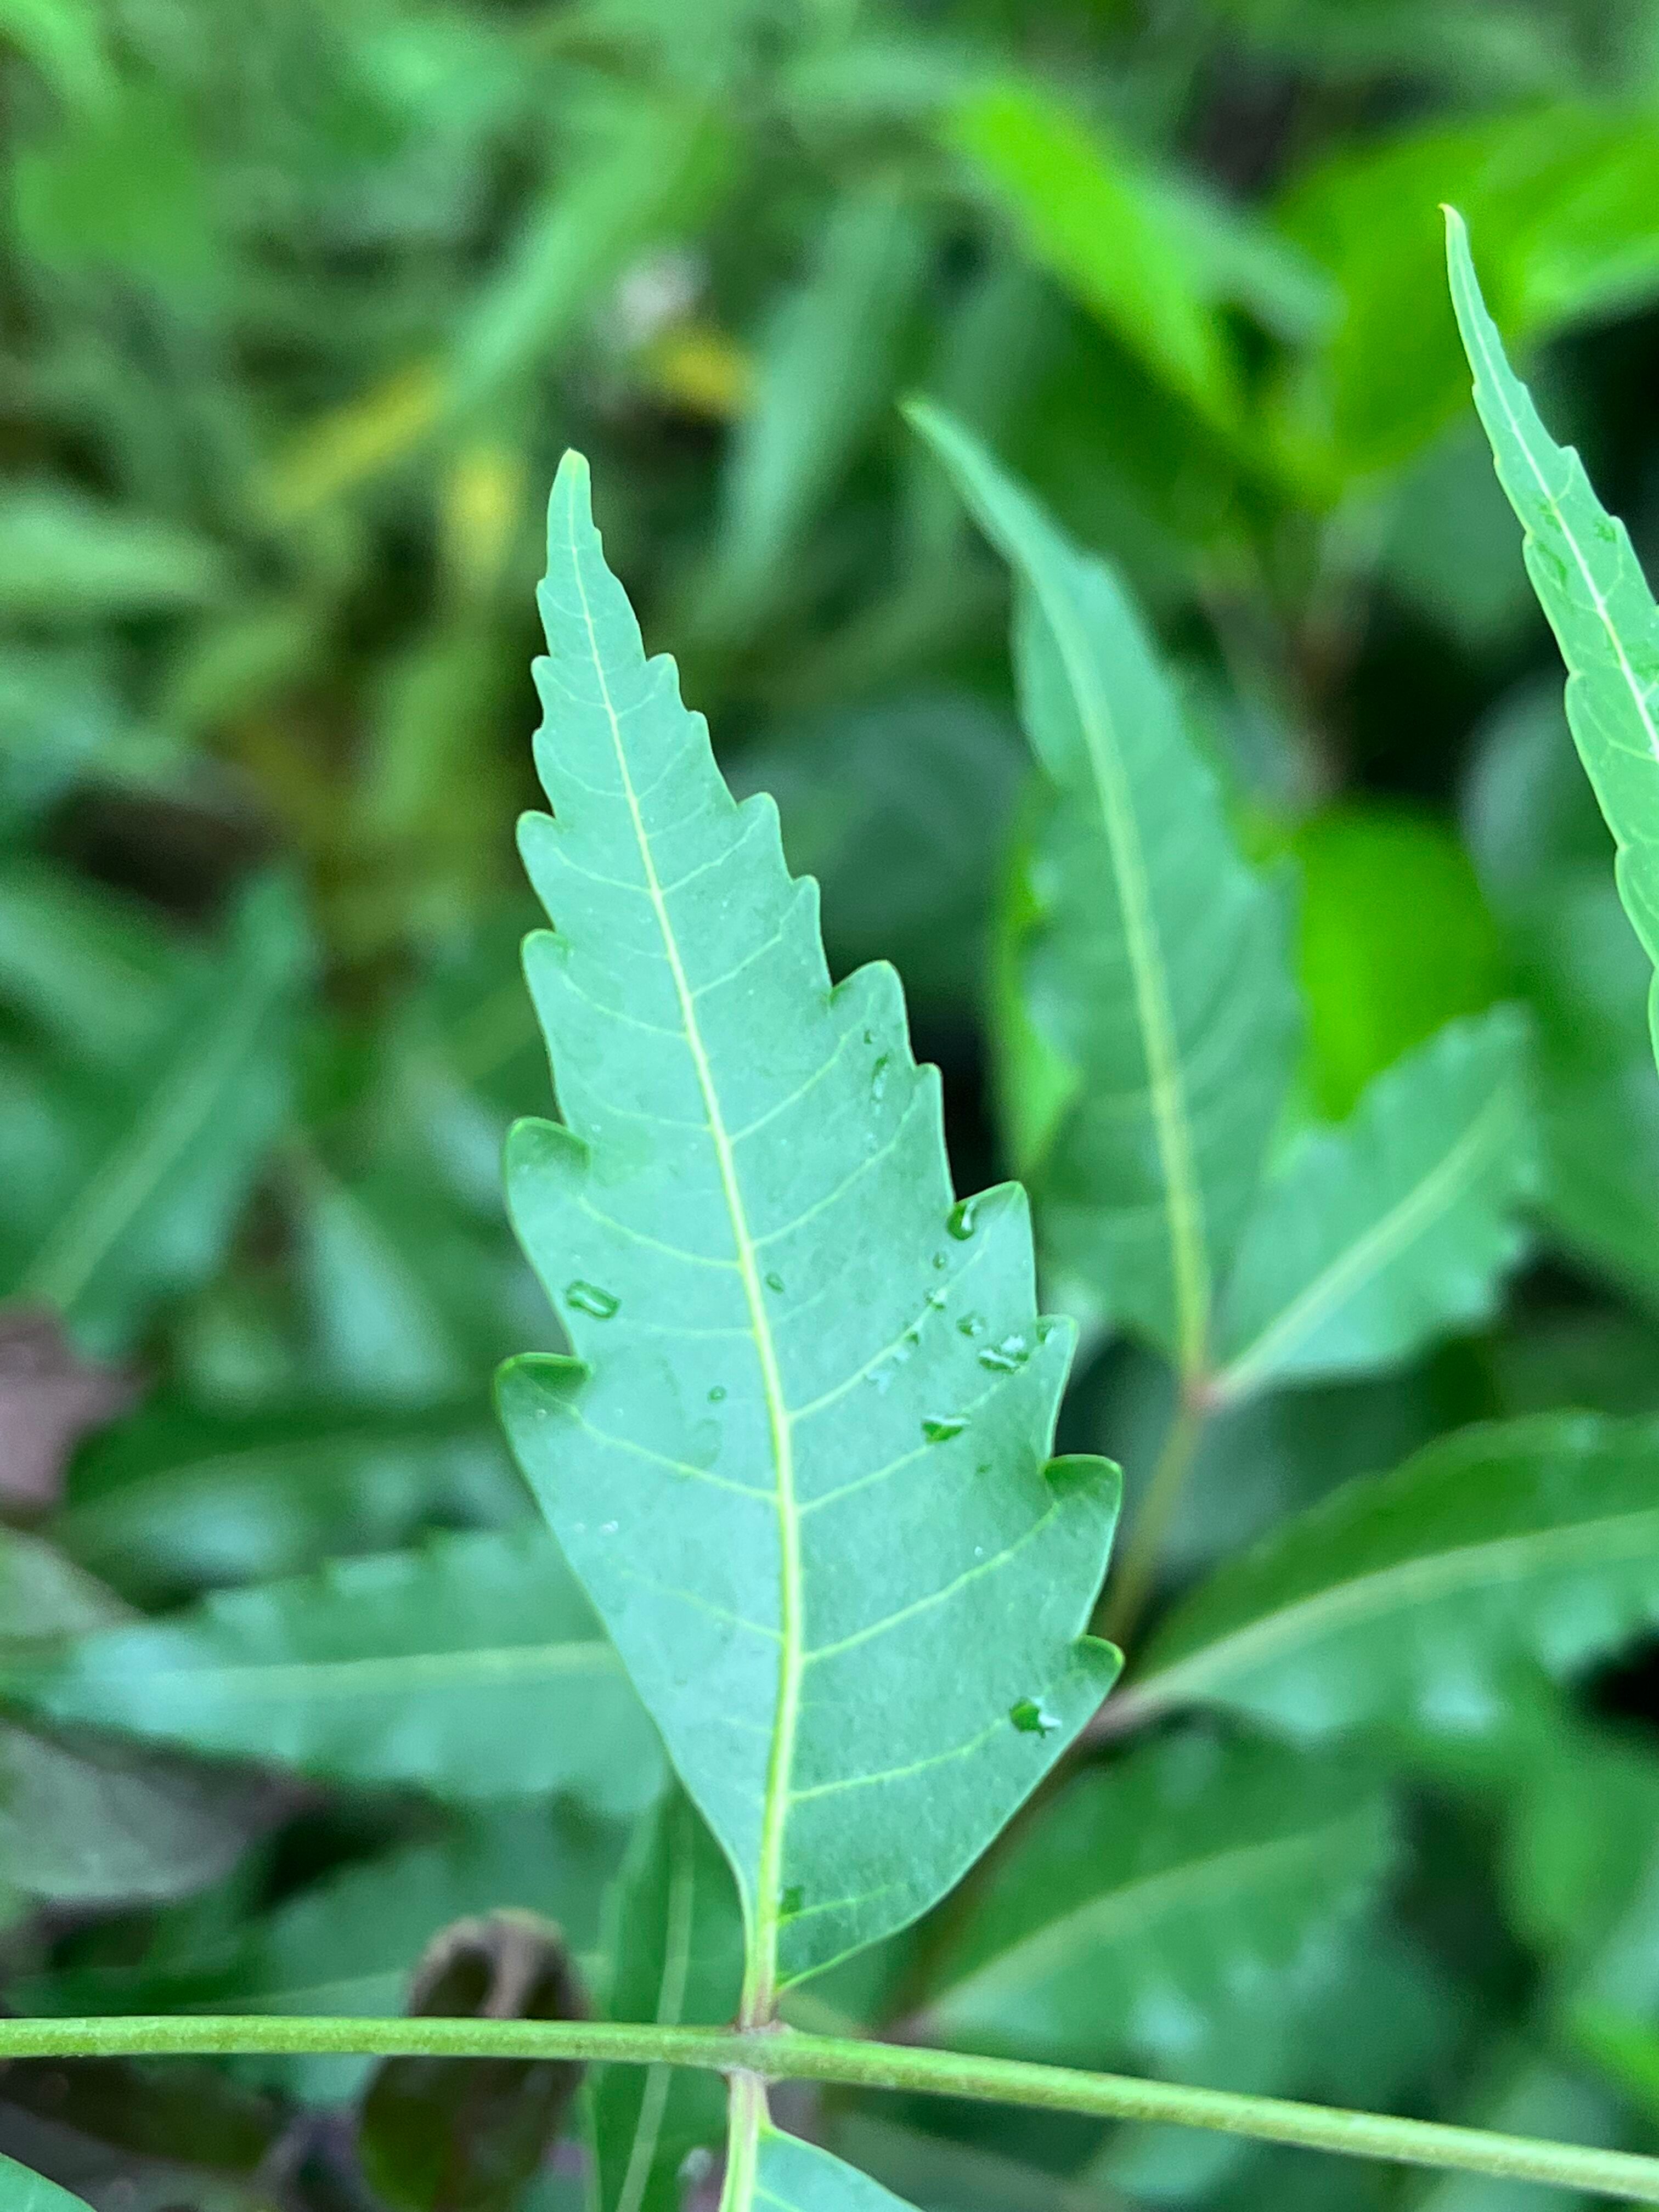
Plant species: azadirachta-indica